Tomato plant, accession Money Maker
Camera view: bottom (45 deg); turntable rotation: 150 degrees
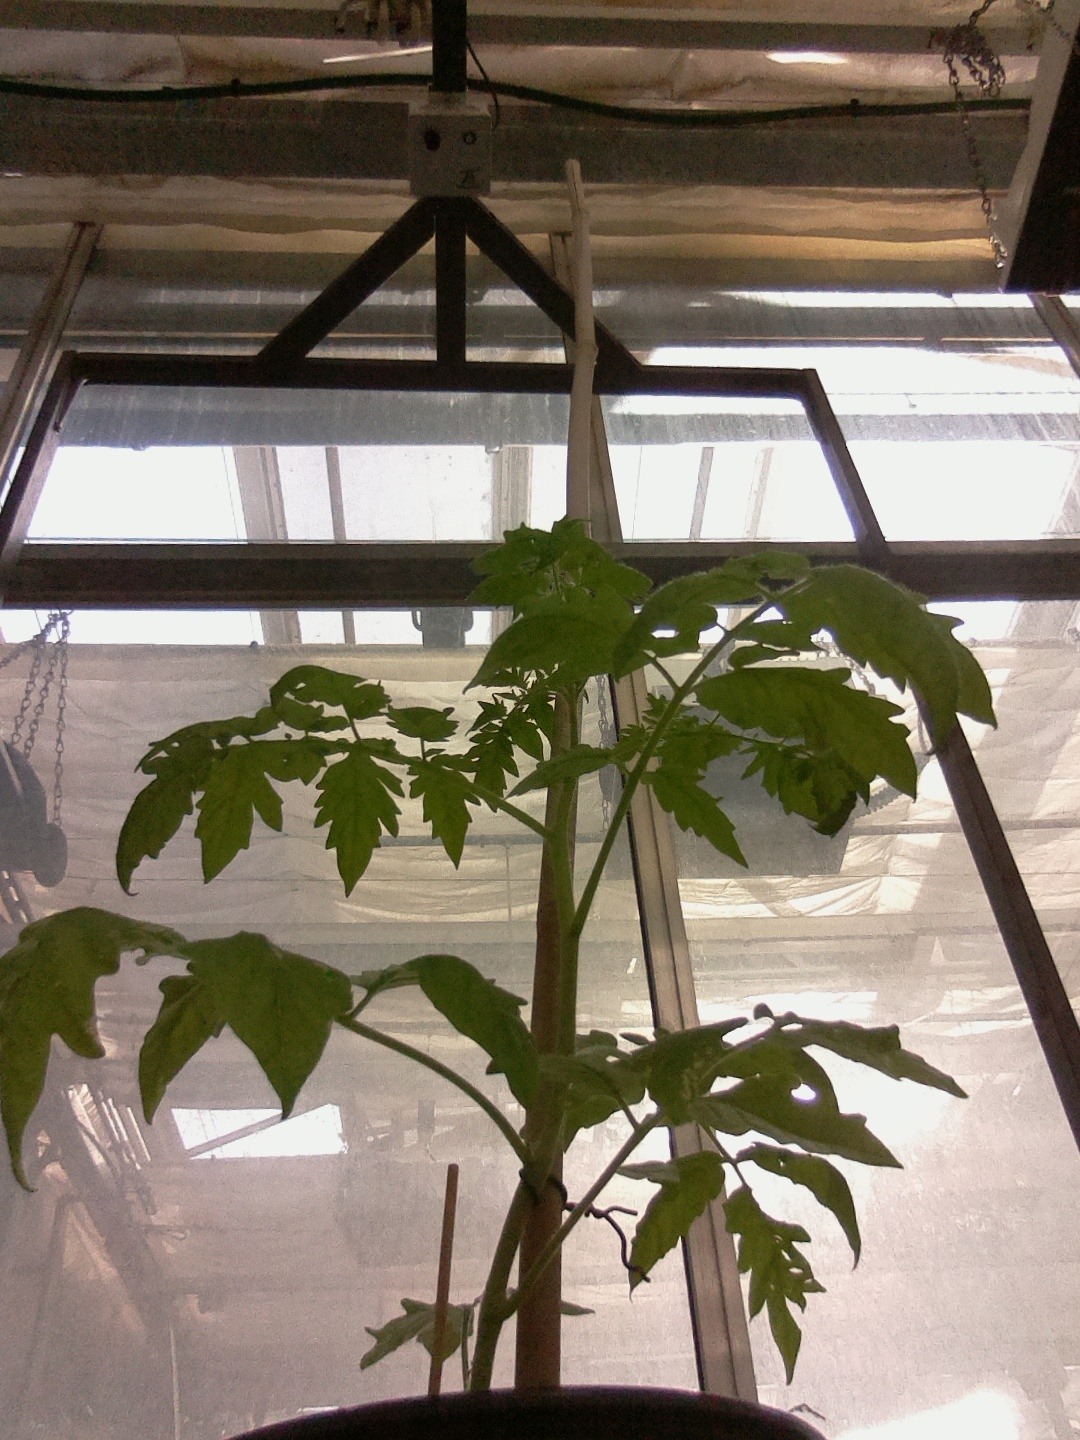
BBCH growth stage 14: 8 of true leaves visible